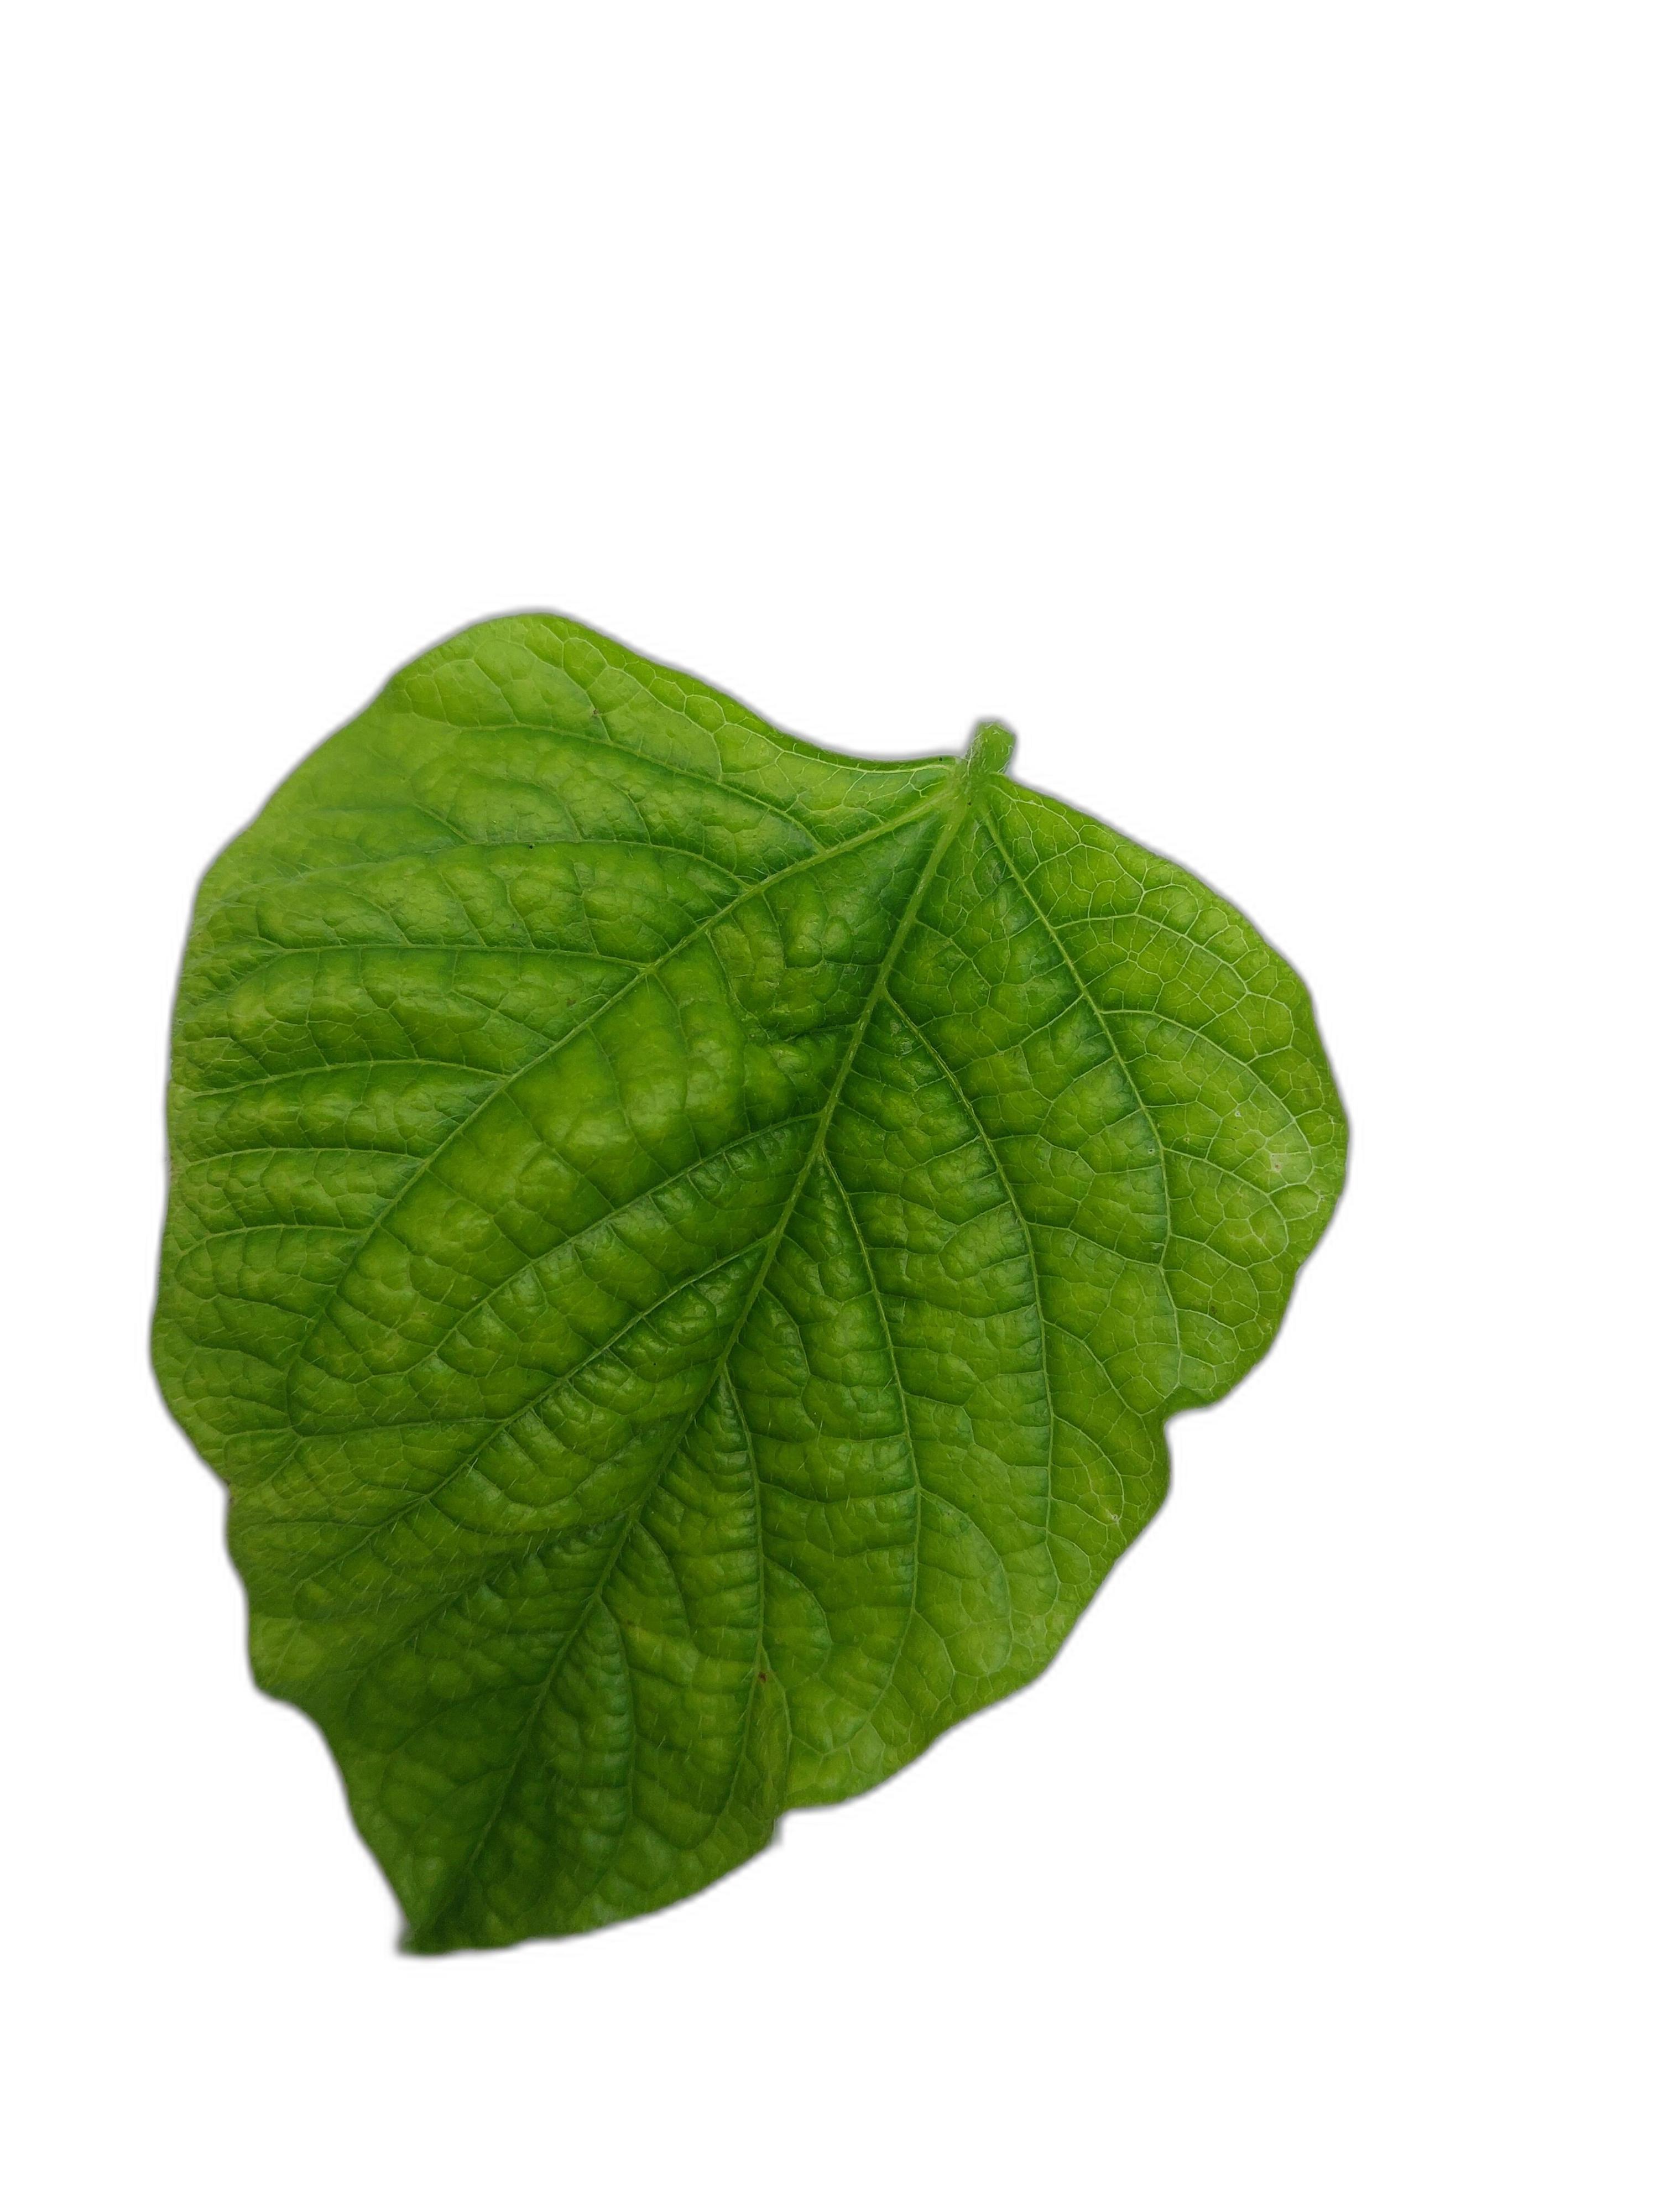
Label: Leaf Crinkle